Francis Reynolds-Moreton, 3rd Baron Ducie

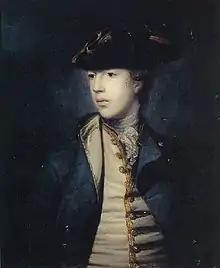
"Captain Francis Reynolds", 1758 by Joshua Reynolds, 1758

After becoming a midshipman Reynolds passed the Lieutenant's Examination on 27 April 1758, assumed the rank of Lieutenant on 28 April 1758, at the age of 19 and achieved the rank of Commander on 21 November 1760. His first known service was in April 1752. Serving in the Seven Years' War Reynolds took command of HMS "Weazel"; Provost Marshal of Barbadoes, 16 March 1761 – 1808; Post Captain, 12 April 1762; M.P., Lancaster, 1784–1785.